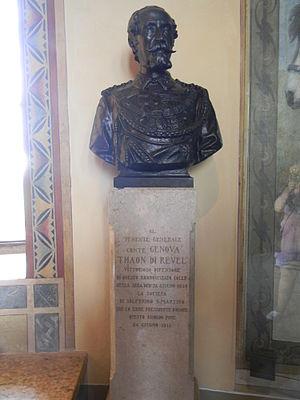
Buste de Genova Giovanni Thaon di Revel, depuis la tour de San Martino, Italie
Le comte Genova Giovanni Thaon di Revel est un homme politique italien du Royaume d'Italie.